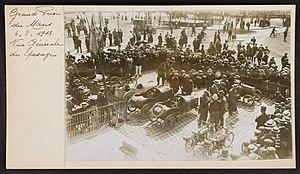
Le Grand Prix automobile de l'U.M.F. est un Grand Prix pour Formula Libre organisé à deux reprises, au milieu des années 1930 sur l'Autodrome de Linas-Montlhéry par l'Union Motocycliste de France.